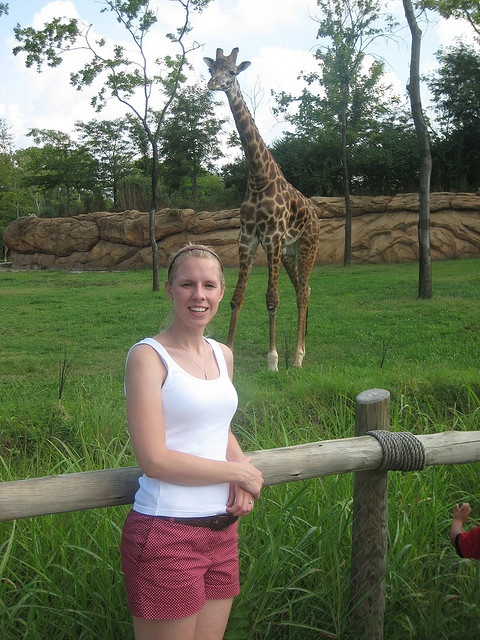
A woman in white shirt by fence next to giraffe in grassy field.
a person leaning against a fence with a giraffe
A woman is standing by a fenced enclosure containing a giraffe.
Woman wearing red and white posing in front of a giraffe.
A woman is standing by a fence with a giraffe behind it.